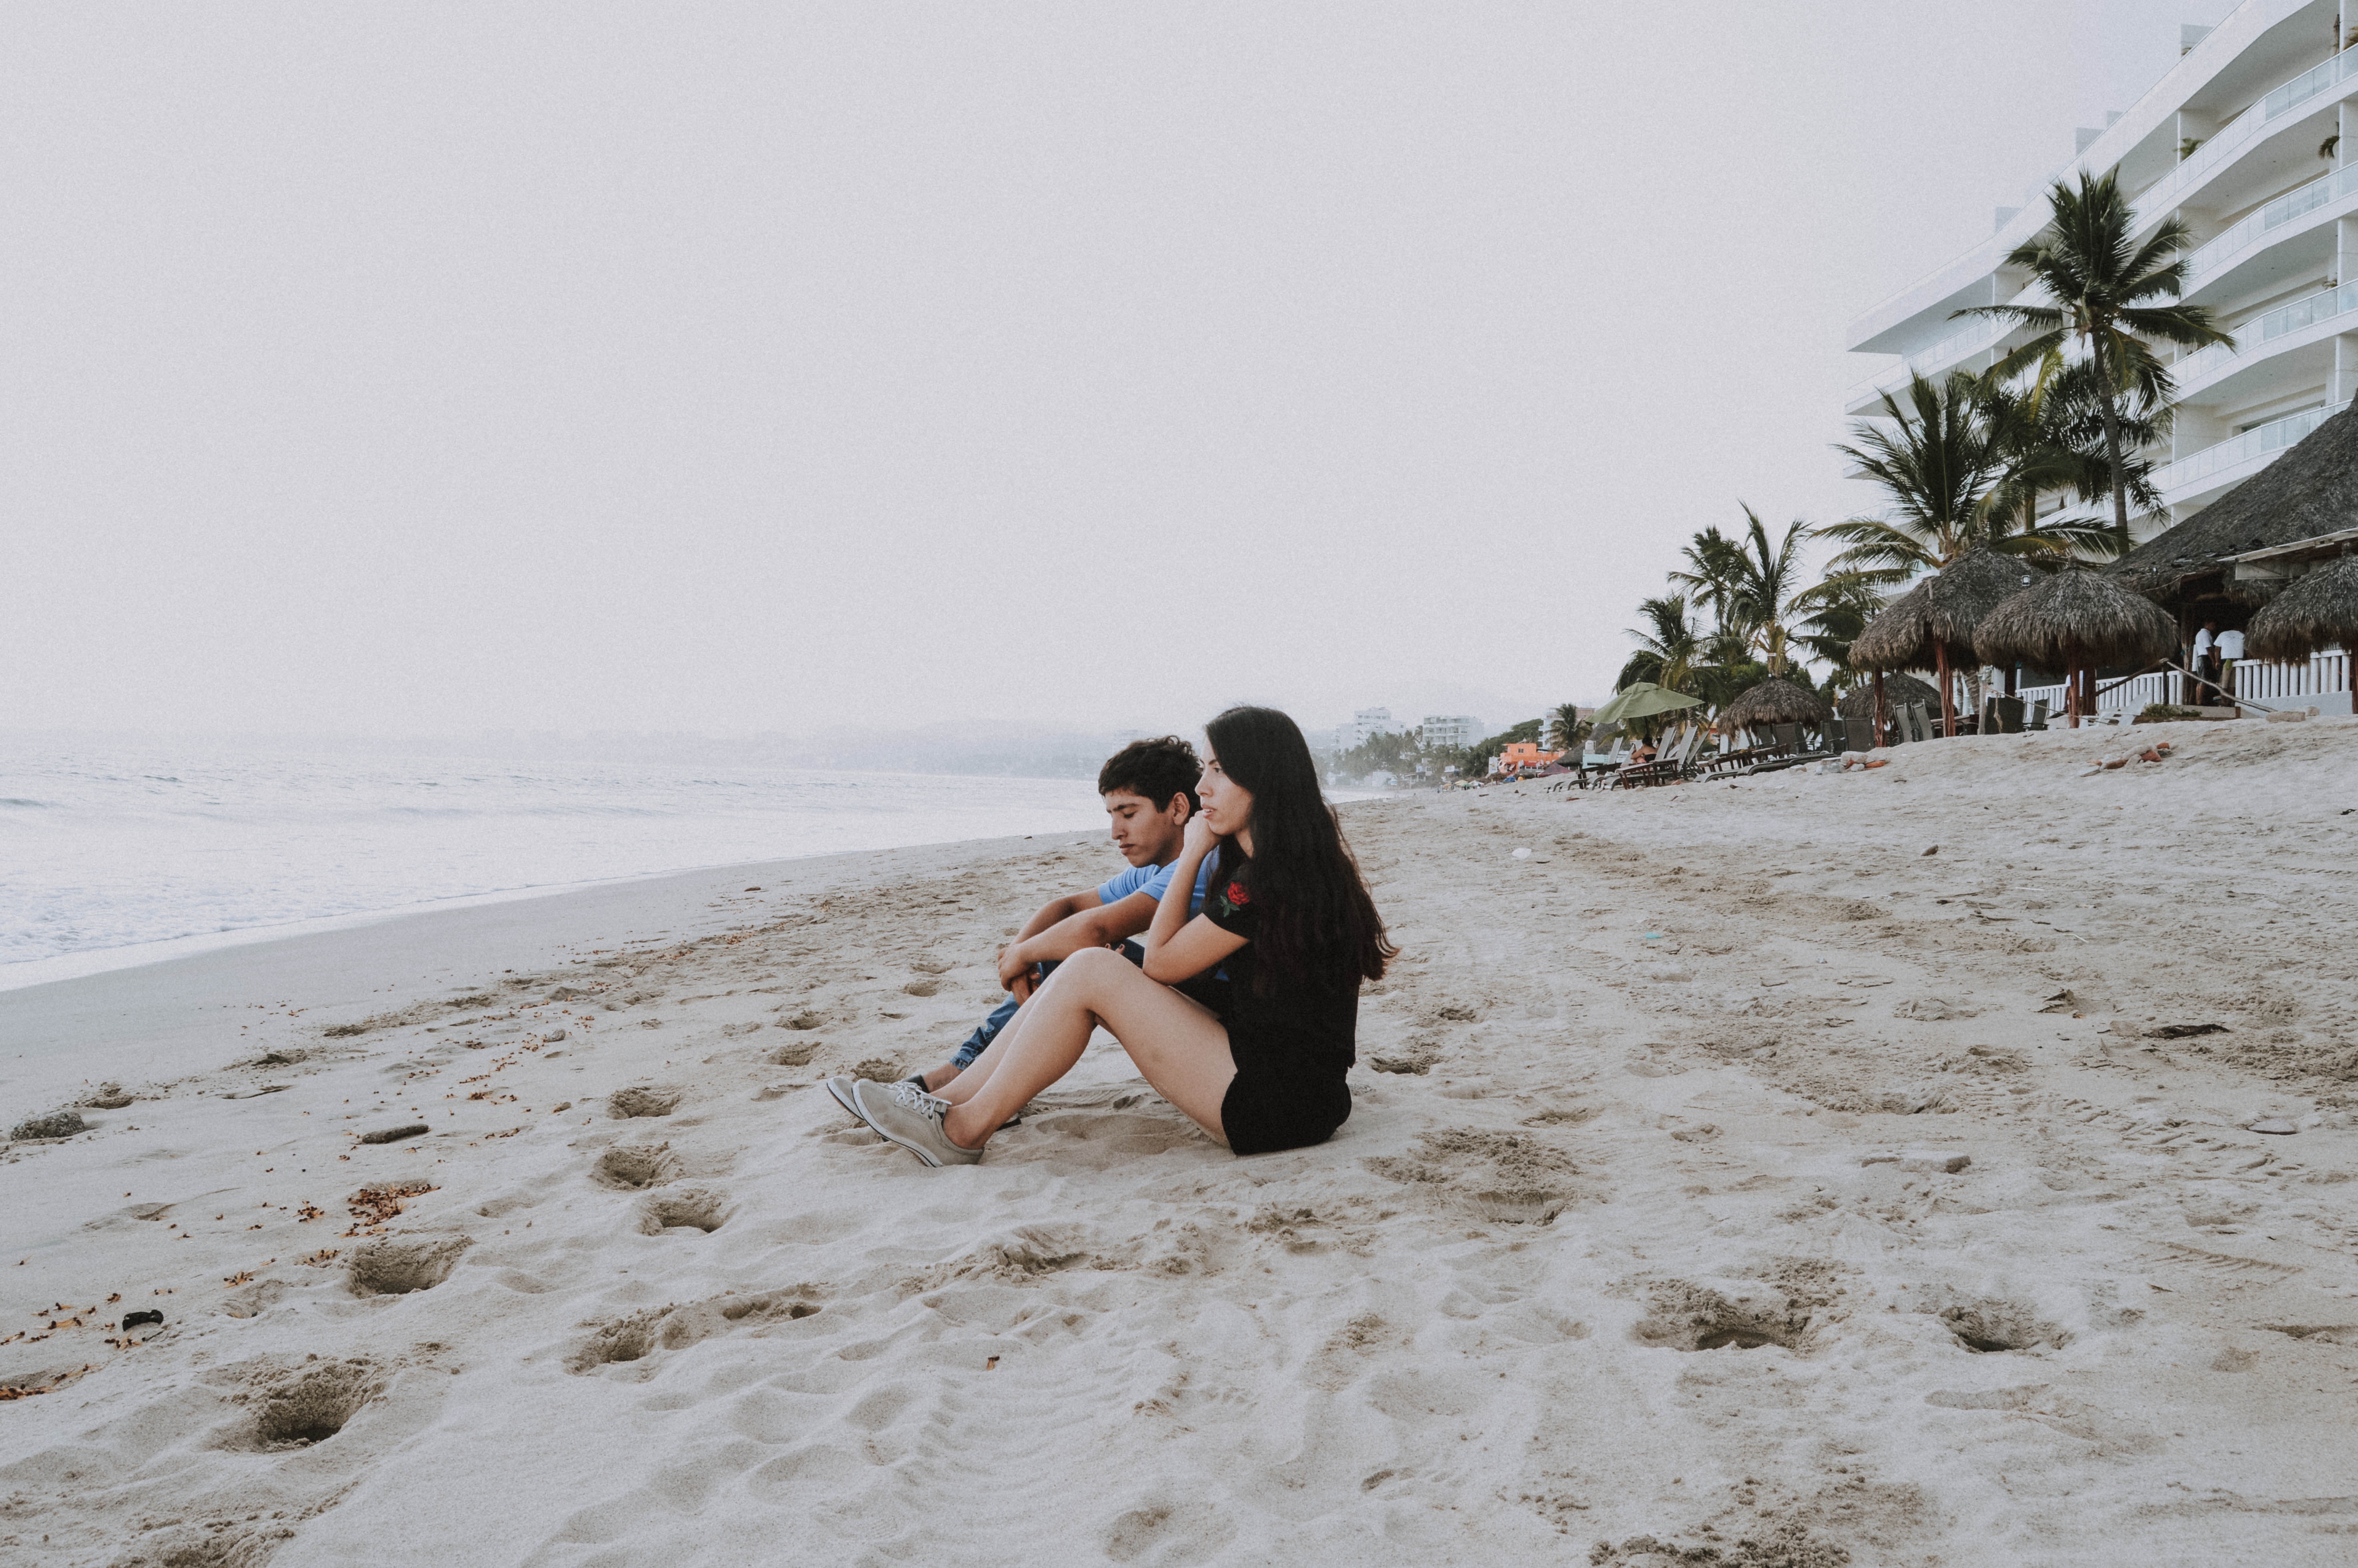
photograph, beach, vacation, honeymoon, sand, fun, sea, coast, photography, summer, shore, ocean, coastal and oceanic landforms, tree, tourism, bay, ceremony, photo shoot, wedding, love